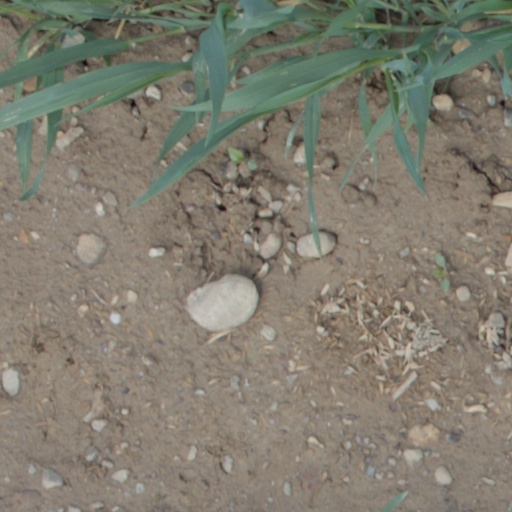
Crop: wheat